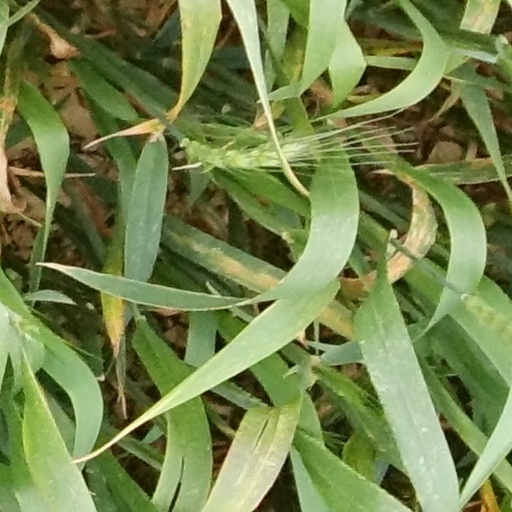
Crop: wheat